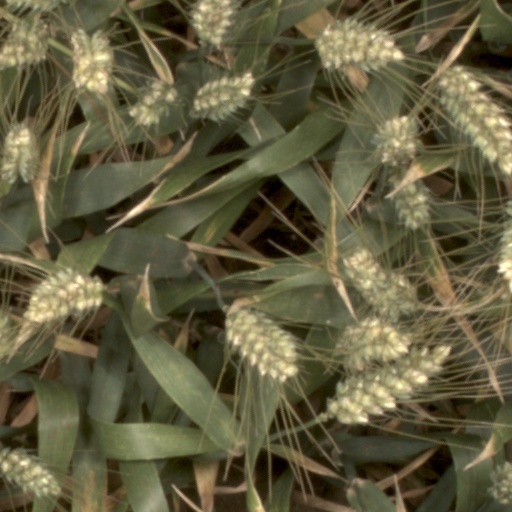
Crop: wheat